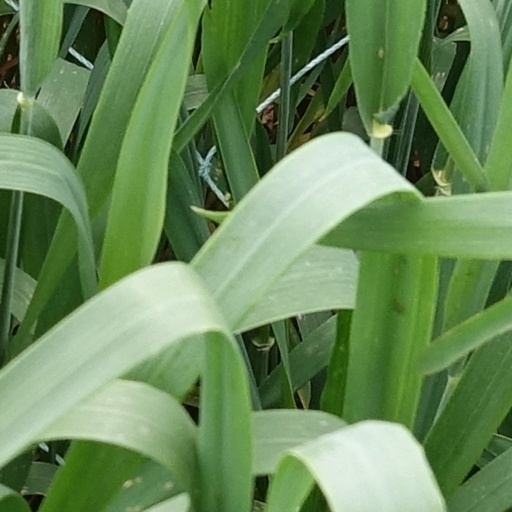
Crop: wheat